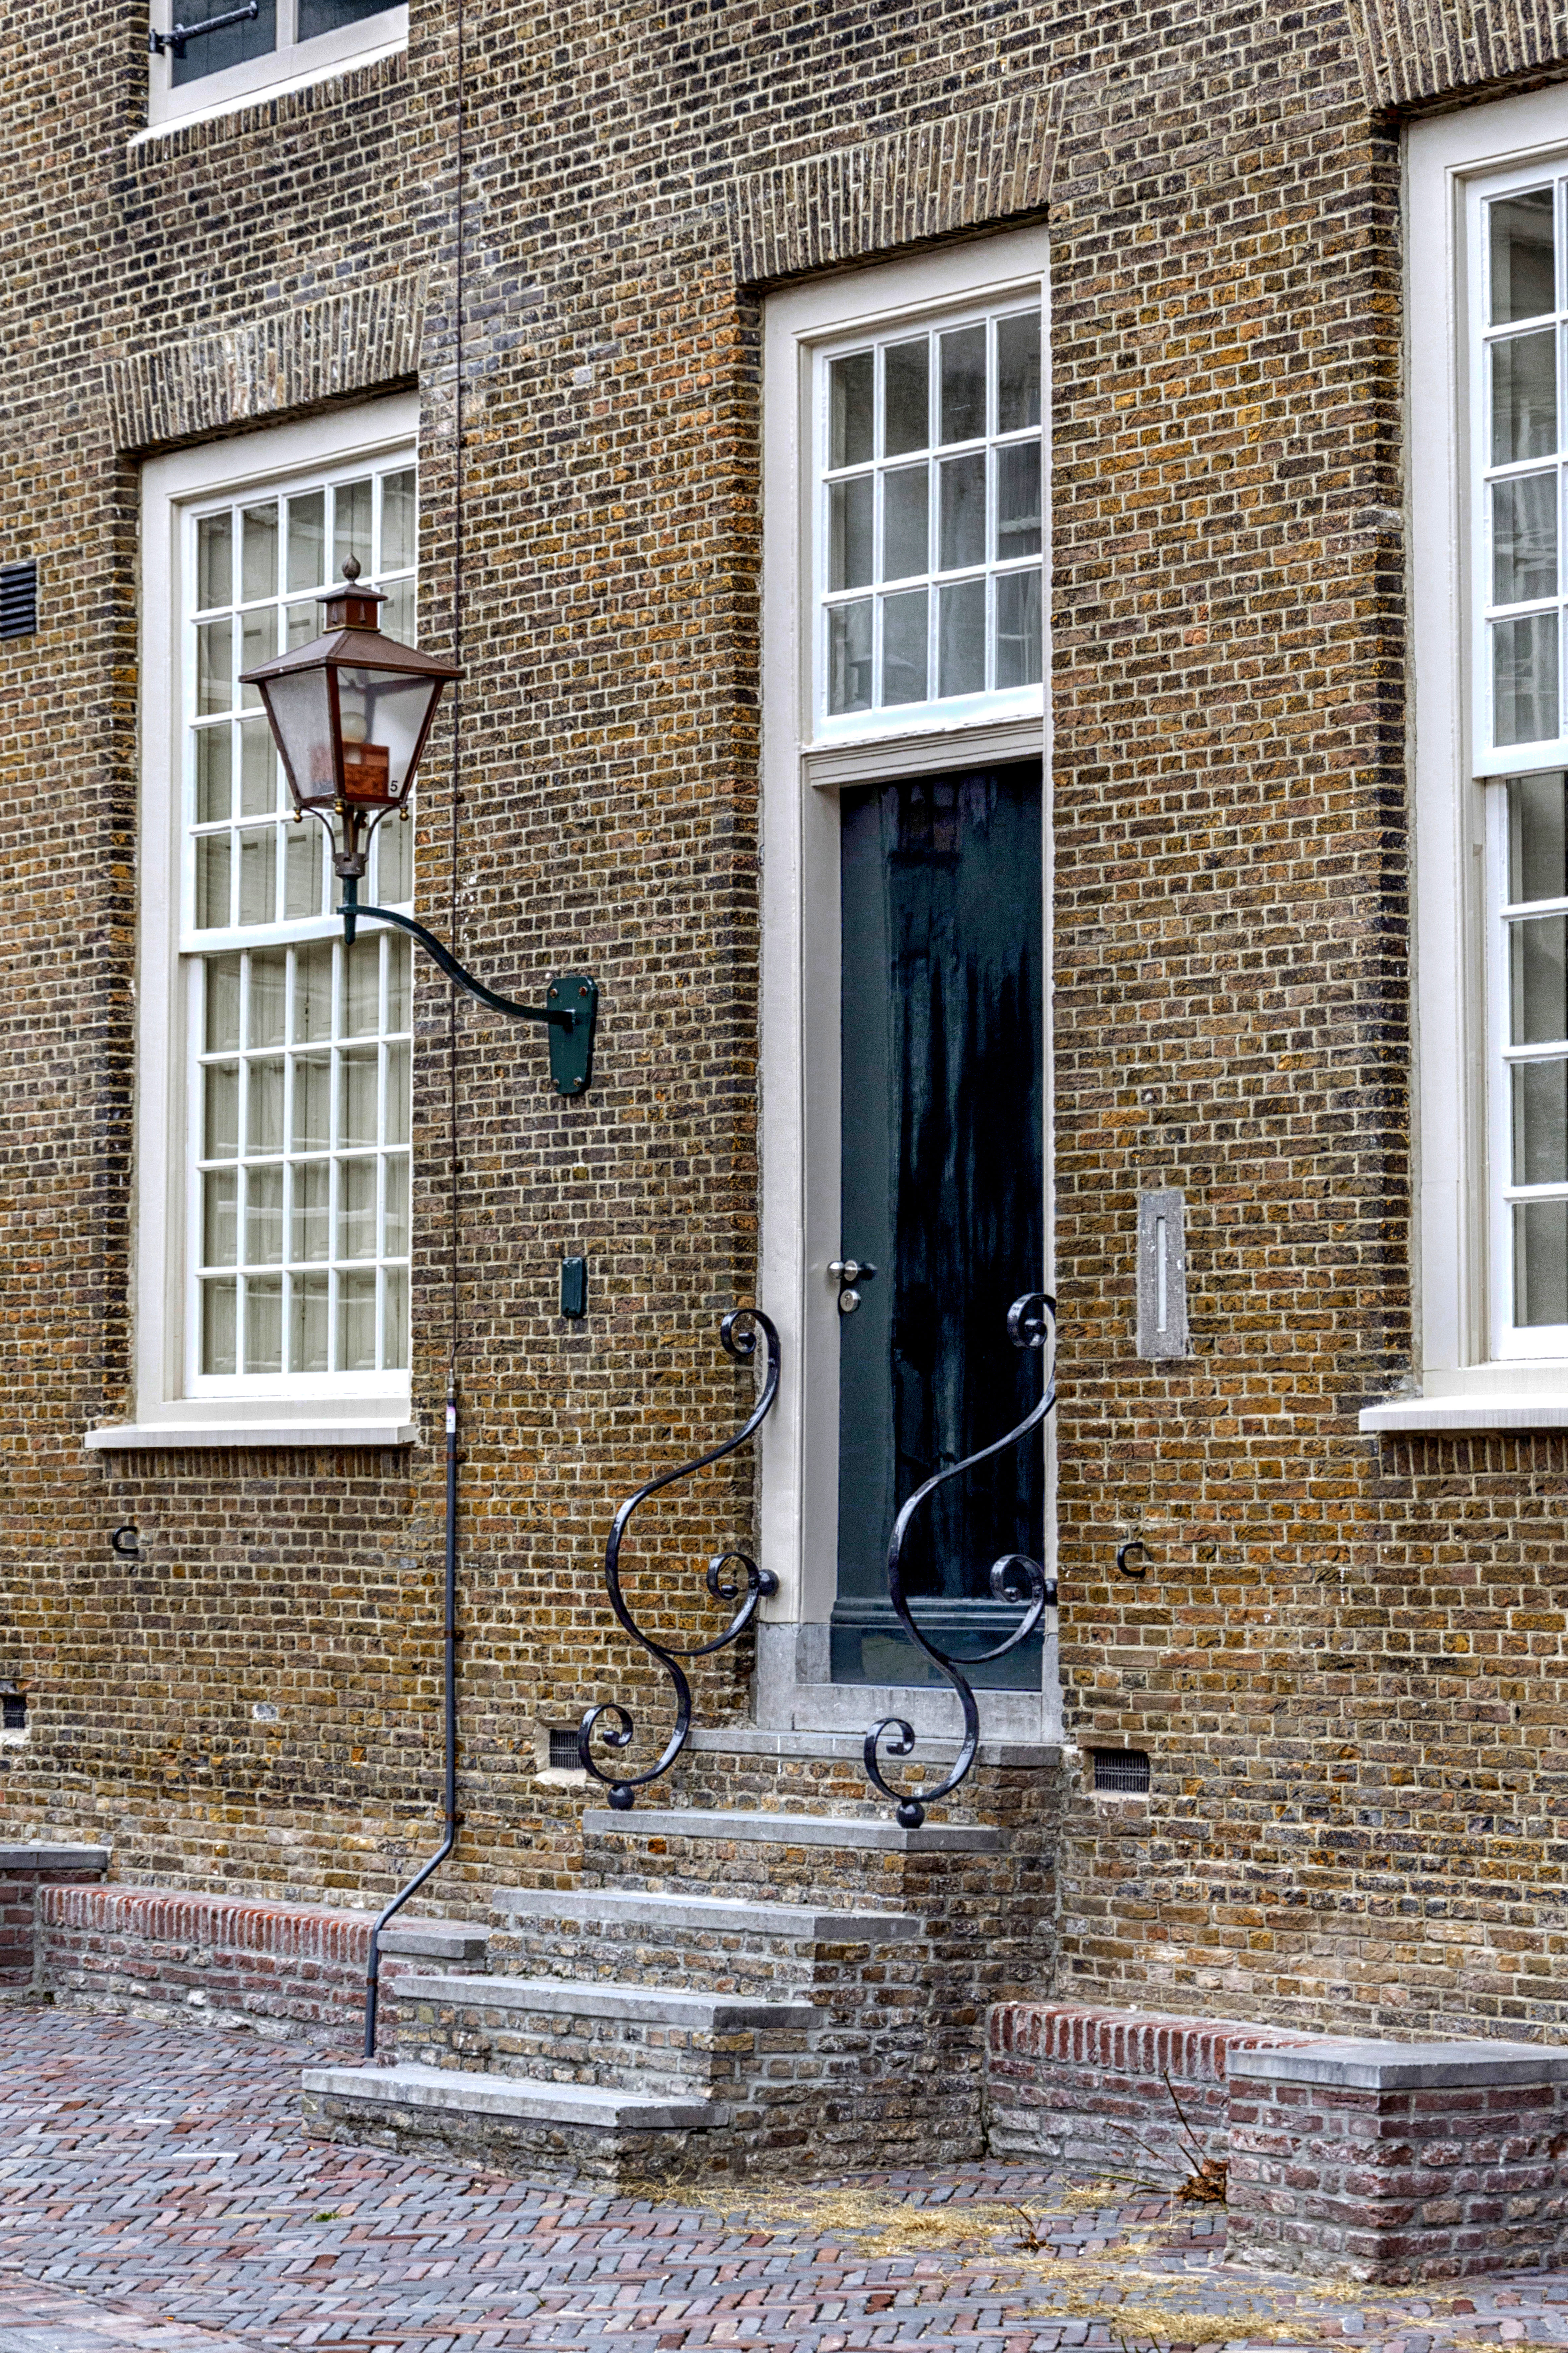
outdoor, architecture, wood, road, street, photography, house, window, van, building, home, wall, porch, photo, cottage, facade, nikon, historic, brick, door, holland, nederland, netherlands, cool image, dutch, outdoorphotography, picture, photograph, fotos, foto, fotografie, estate, urbanphotography, geheugen, brickwork, i, paulvandevelde, pdvandevelde, padagudaloma, dordrecht, stadsfotografie, nederlandinfotos, historisch, urbanfotografie, stadswandeling, architectuur, pvdvfotografie, pdvandeveldedordrecht, diep, rondjedordt, dedordtevaer, dutchphotography, nederlandsefotografie, dutchphotogaraphy, totallydutch, fotografienederland, hollandsefotografie, fotografieholland, dordtmonumenteel, fotosdordrecht, fotosvandordrecht, erfgoedcentrumdiep, hethof, openmonumentendag, augustijnenklooster, convent, siding, neighbourhood, urban area, residential area, sash window